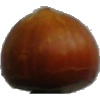
Label: nut_forest